Captain America's shield

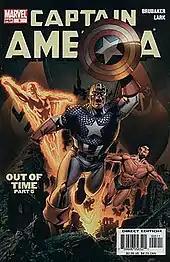
"Captain America" (vol. 5) #5 (May 2005). Cover art by Steve Epting

The round shield most associated with Captain America made its debut in "Captain America Comics" #2 (April 1941). A near-indestructible concavo-convex metal disc approximately in diameter, weighing , it has remained Captain America's most constant shield over the decades.